Daniel Ricciardo

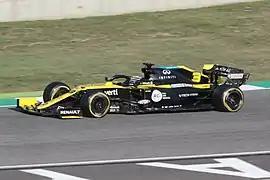
Ricciardo at the 2020 Tuscan Grand Prix

On 3 August 2018, it was announced that Ricciardo had signed a contract to drive for Renault in 2019 and 2020. His teammate for the 2019 season was Nico Hülkenberg. Ricciardo had a poor start to the season with retirements in the first two races, from front wing damage in Australia and power failure in Bahrain, having run well in the points in the latter race. A first Q3 appearance in China followed, before driving to his first points finish with Renault in seventh place. In Azerbaijan, Ricciardo reversed into Daniil Kvyat when both cars stopped after an overtake attempt by Ricciardo, causing race-ending damage for both drivers and Ricciardo's third retirement in four races. Six consecutive race finishes followed, he finished 13th at the after a questionable race strategy. He had his best qualifying thus far with sixth in Monaco, but a late call to pit before the safety car, dropped to ninth at the flag. Ricciardo had a successful weekend in Canada, improving his personal best qualifying position to fourth. He proceeded to finish in sixth place, having held off a faster Mercedes of Valtteri Bottas for numerous laps.